Chris Gayle

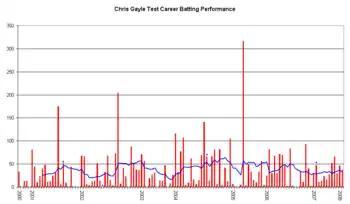
An innings-by-innings breakdown of Gayle's Test match batting career up until 2008, showing runs scored (red bars) and the average of the last ten innings (blue line).

Gayle had a slow start to his international career, but invigorated it in 2002, ending the year with three centuries against India in November and becoming the third West Indian to score over 1,000 runs in a calendar year, along with Vivian Richards and Brian Lara. He is one of only six players in One Day International history to have three or more scores of 150. In 2005, Gayle was dropped for the first Test against South Africa along with six other players following a dispute over sponsorship issues (see below). He returned for the second Test but had a poor series until the fourth Test, where he made a match-saving 317. It was the first-ever triple century against South Africa and up until Mahela Jayawardene made 374, it was the highest individual Test score against them. In another match of the series, Gayle had to leave the field after complaining of dizziness. During a subsequent series against Australia, Gayle again complained of dizziness and shortness of breath during his innings. He left the field for a time, and was after the match sent to hospital where he was diagnosed with a congenital heart defect causing a cardiac dysrhythmia. He underwent heart surgery following the series to correct the defect. Gayle was only the fourth West Indian to carry his bat in a Test innings.